SSLV-D1

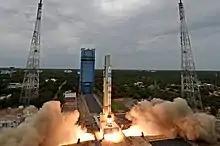
Sd12722 Launch of SSLV-D1 from Satish Dhawan FLP

SSLV-D1 mission launched EOS 02, a 135 kg satellite, with a planned Low Earth orbit of about 350 km altitude, at an inclination of about 37 degrees.